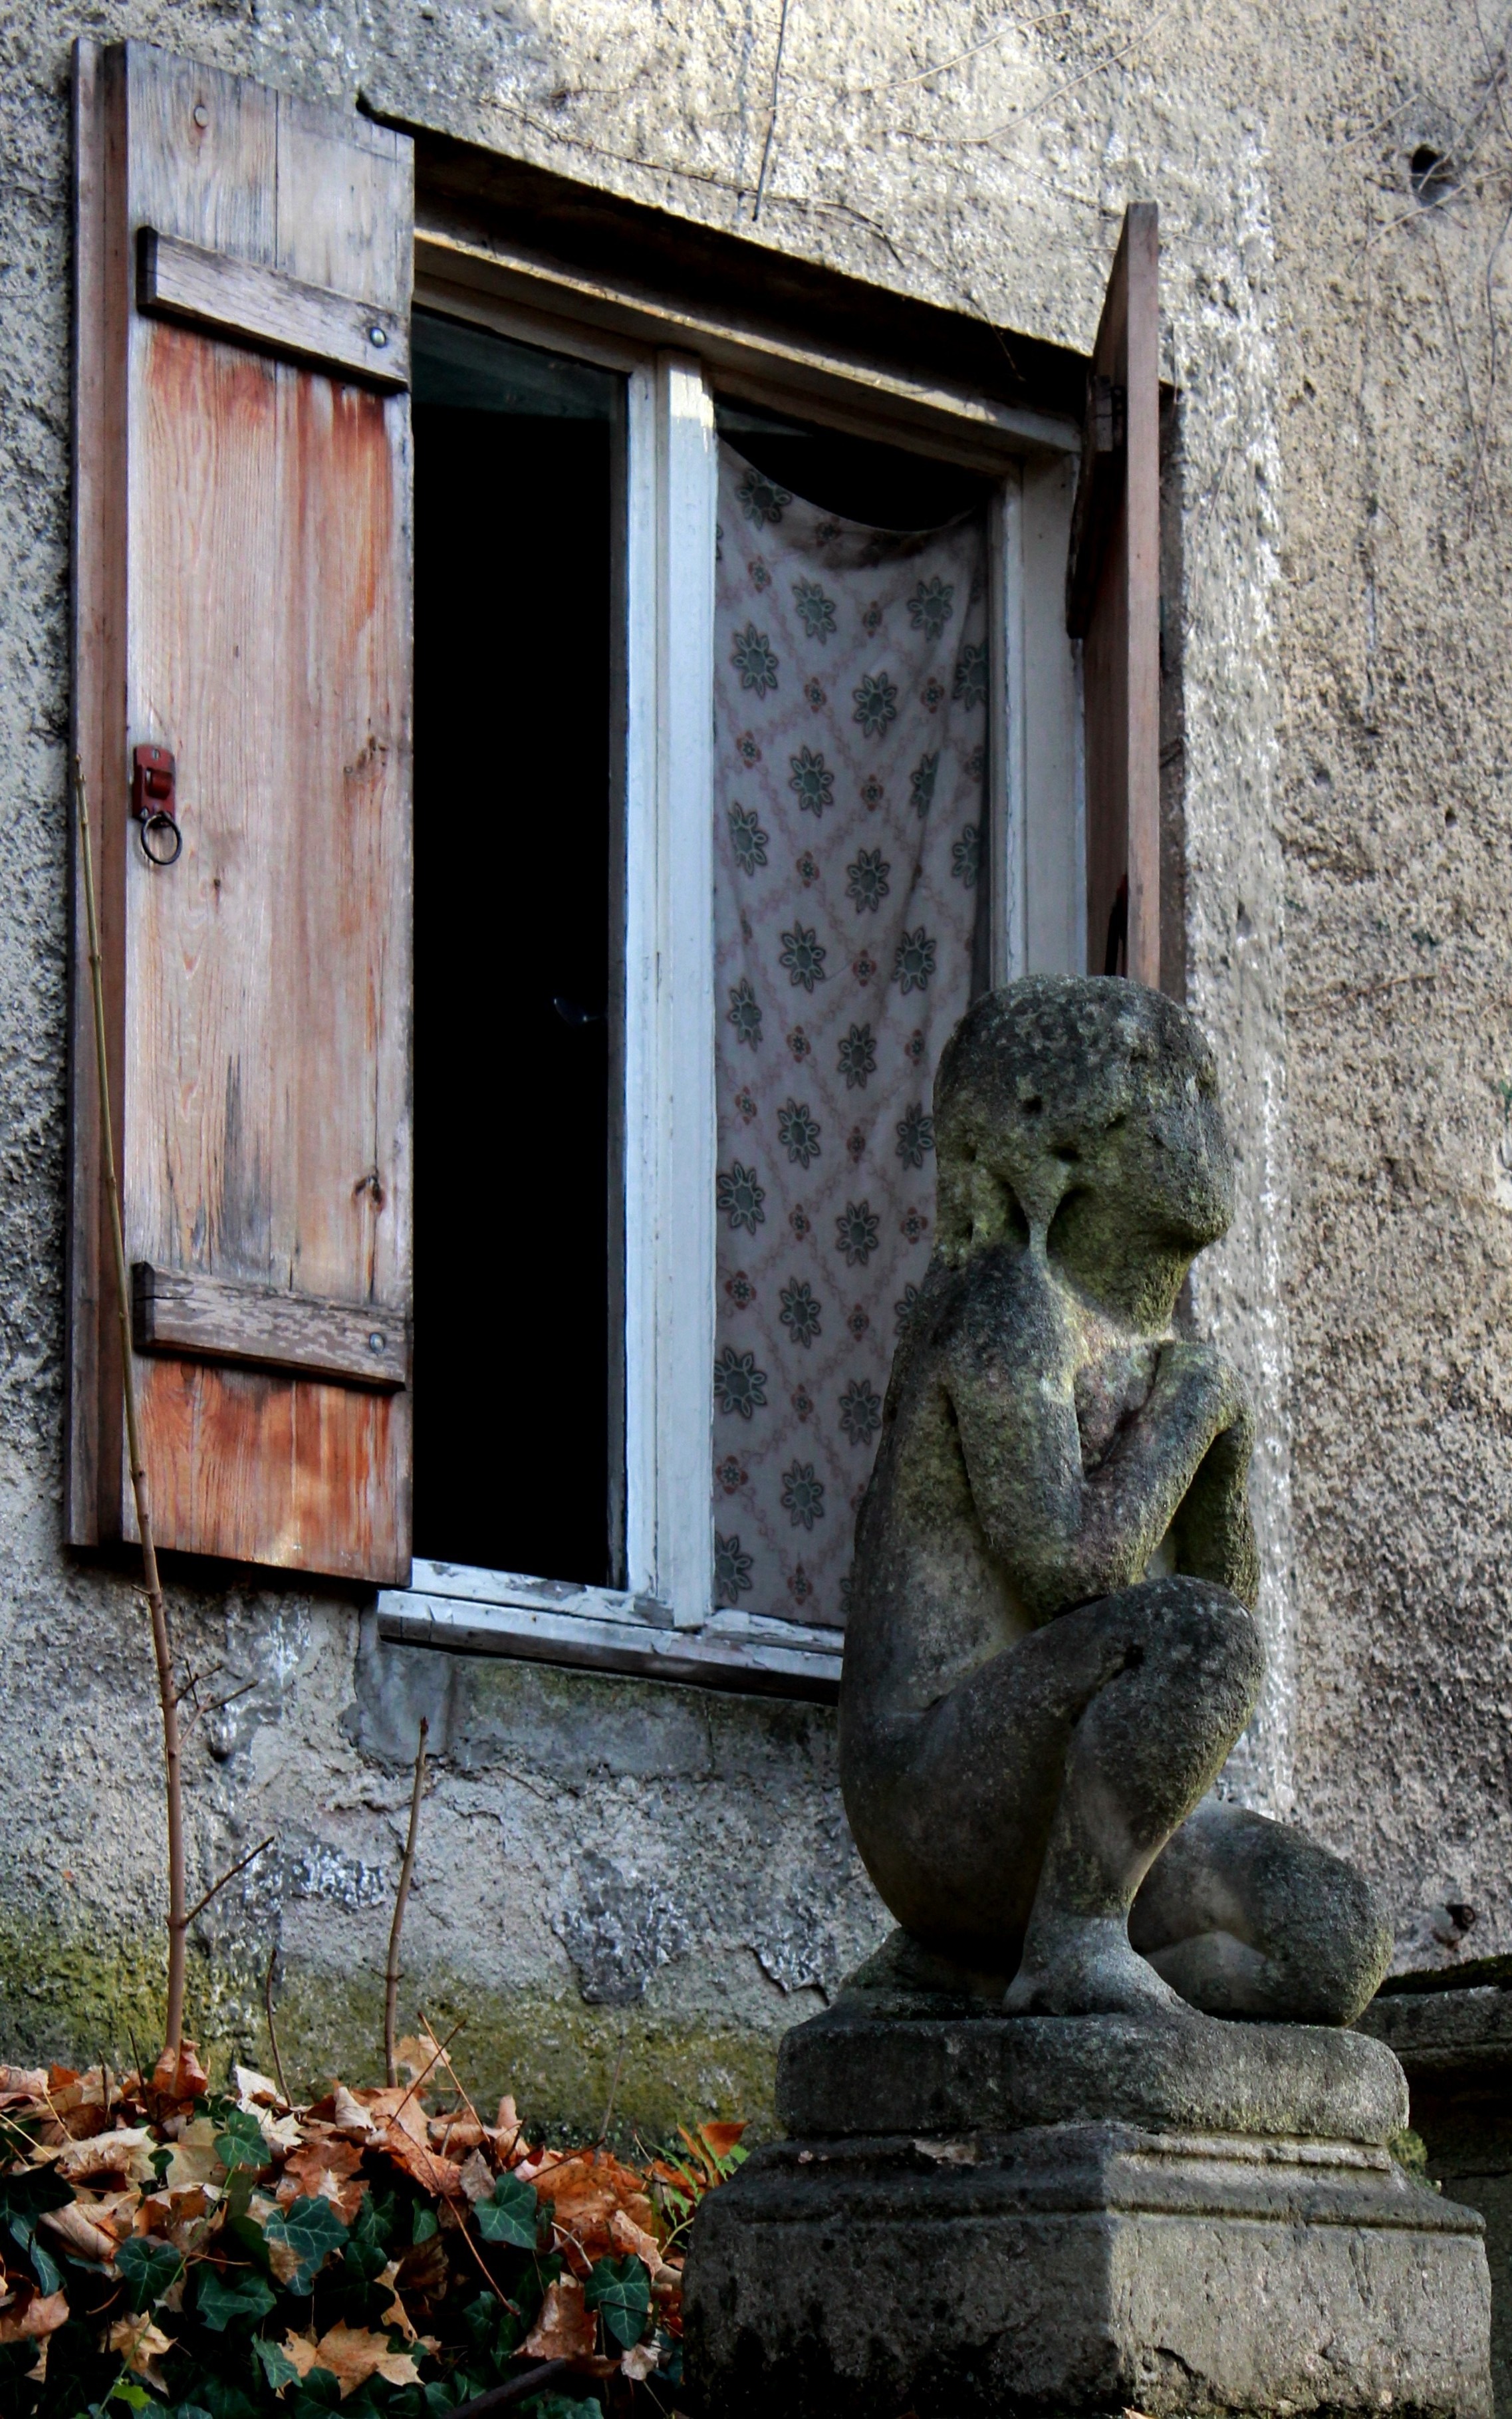
rock, window, wall, monument, statue, curtain, cemetery, sculpture, angel, art, temple, munich, ancient history